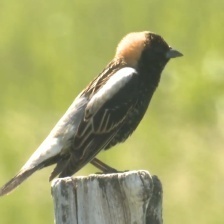
Species: BOBOLINK
Scientific name: DOLICHONYX ORYZIVORUS